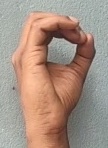
ASL sign: O